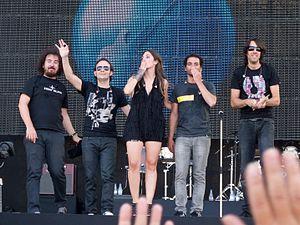
La Oreja de Van Gogh est un groupe de pop espagnol, originaire de Saint-Sébastien, au Pays basque. Il est actuellement un des groupes espagnols qui vend le plus d'albums avec plus de six millions de disques vendus.